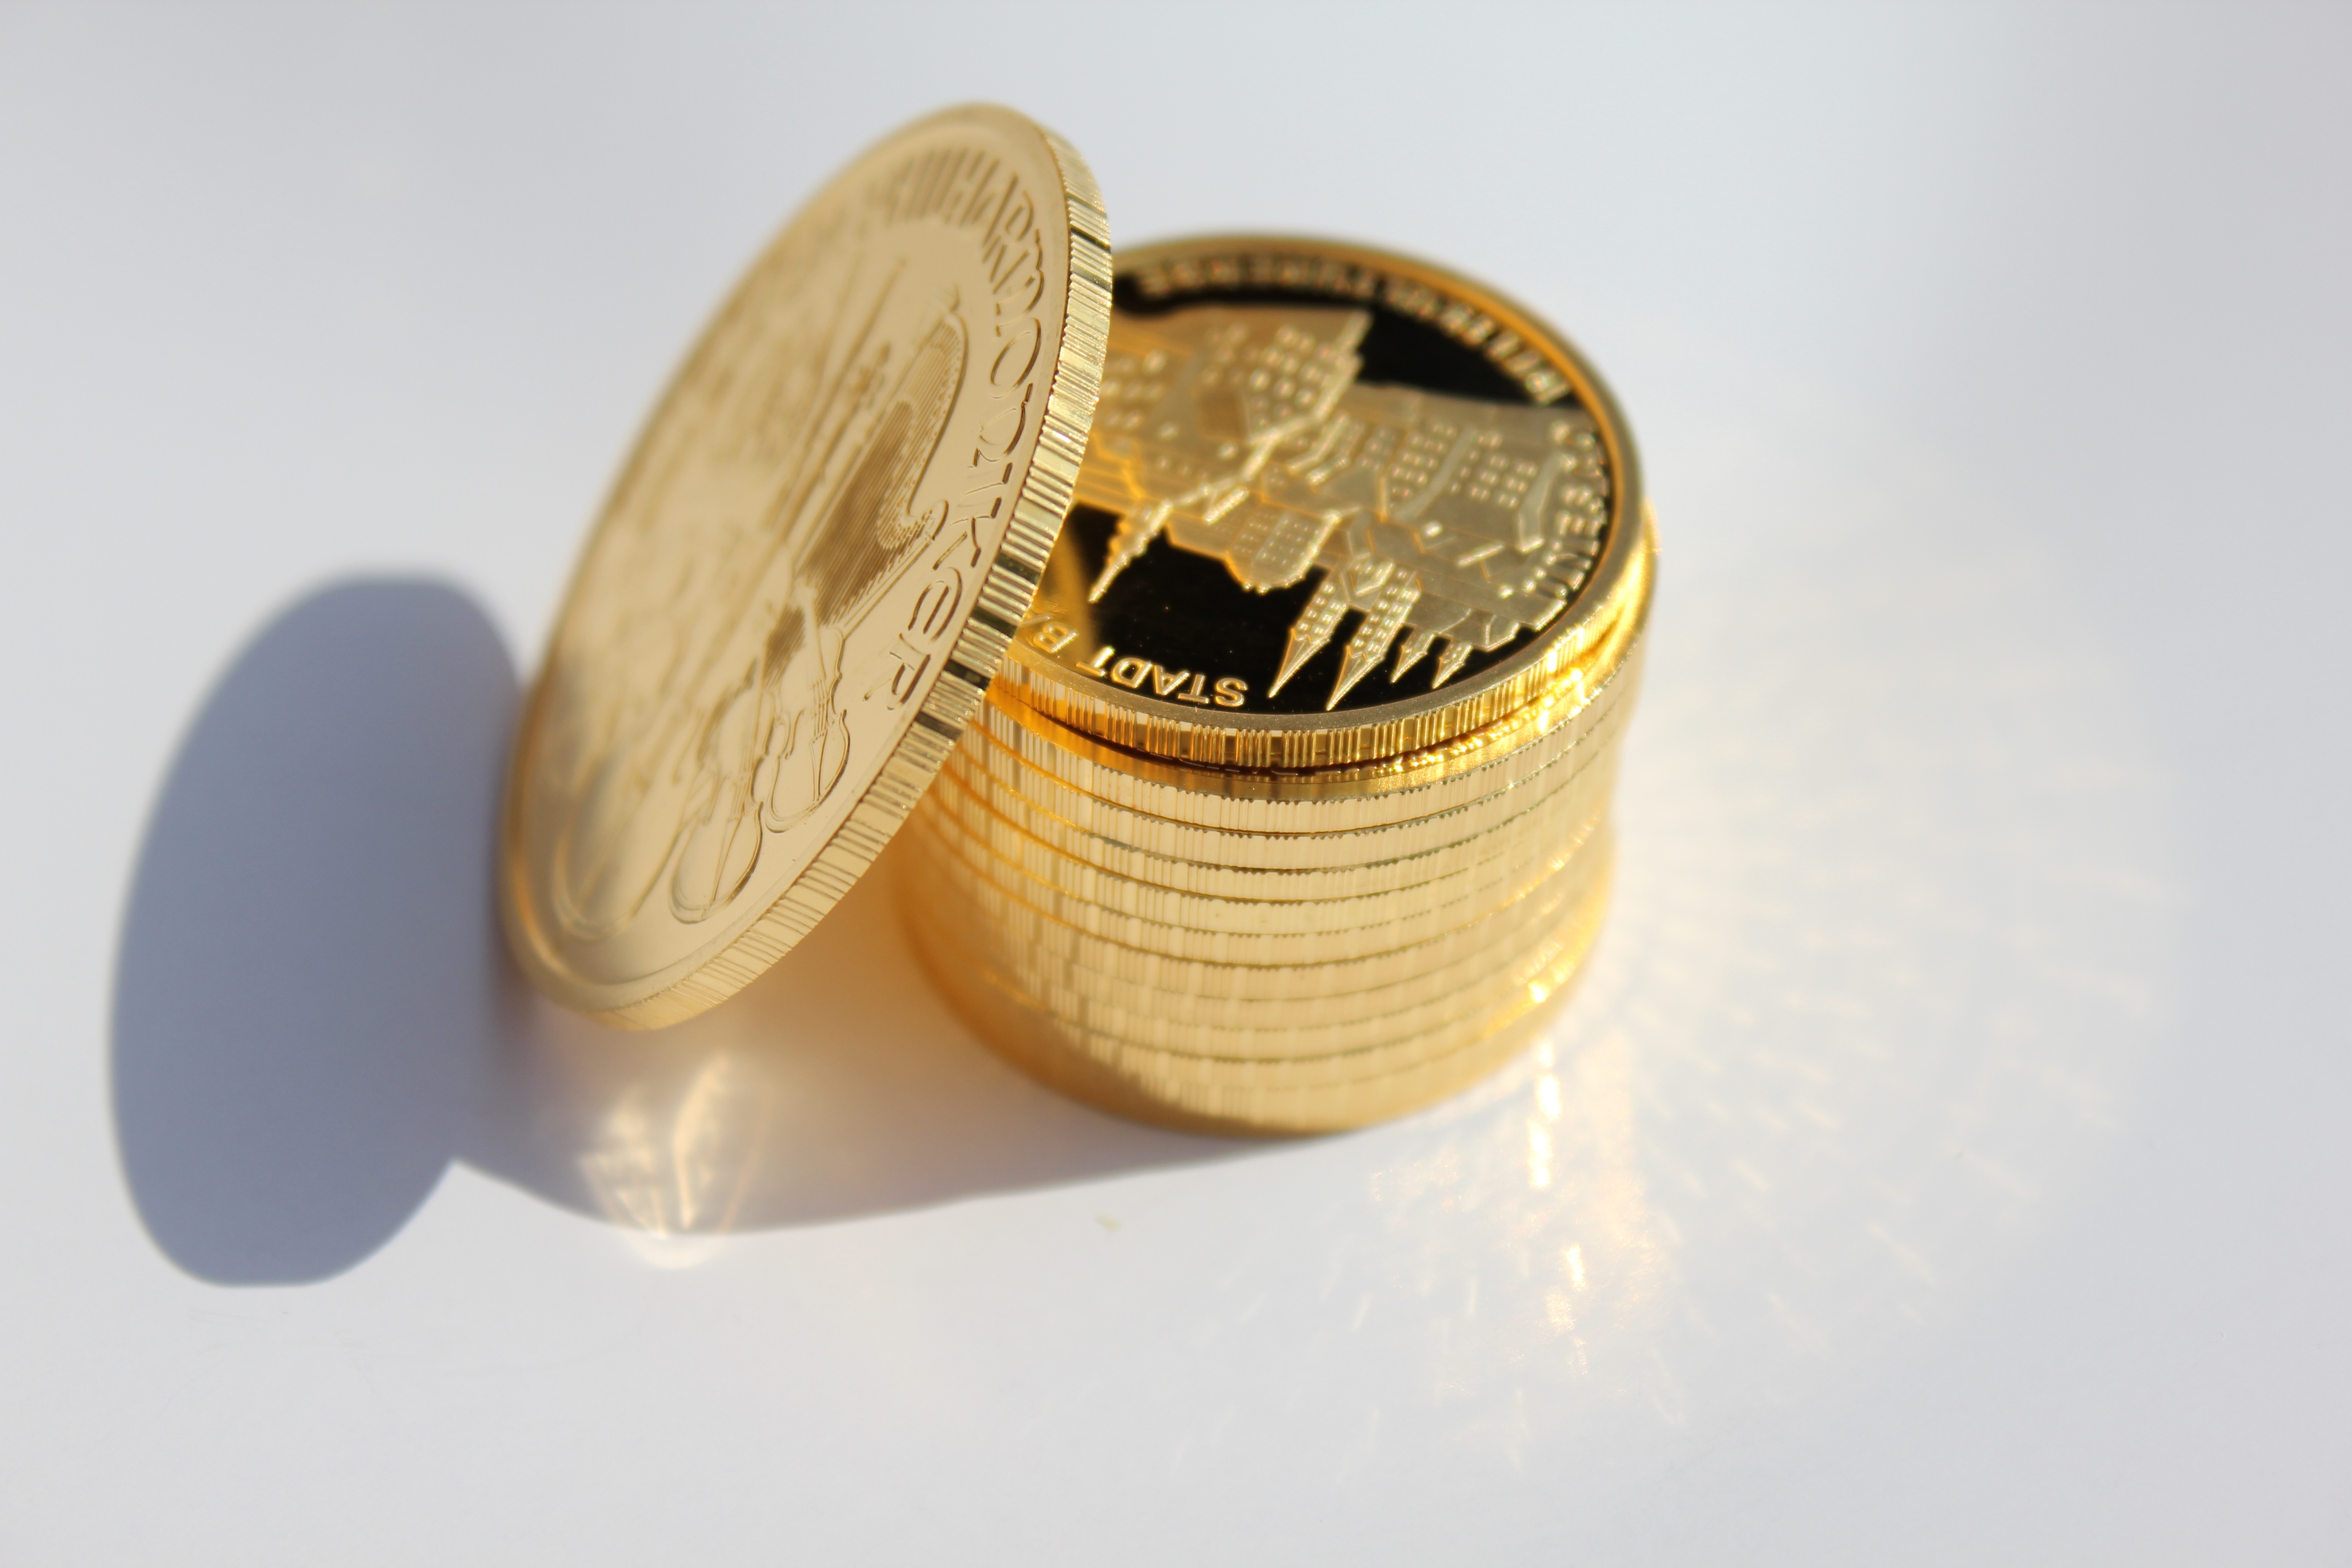
hand, metal, money, material, gold, brass, coin, gold coin